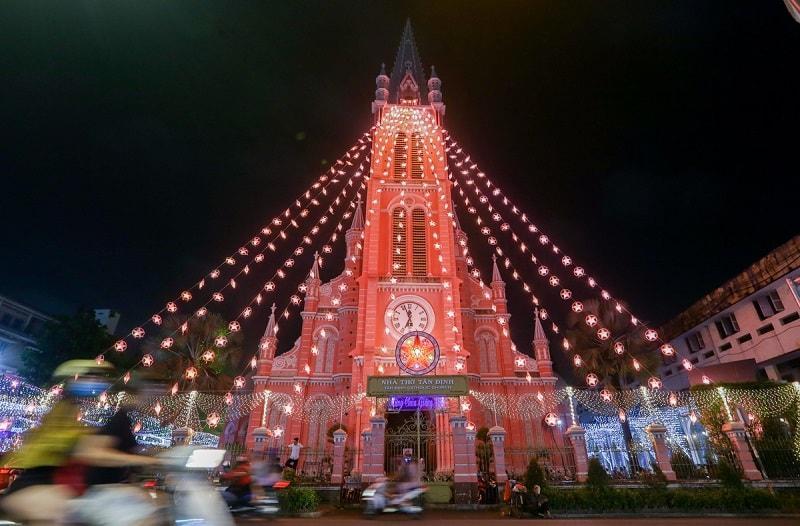
ở phía trước nhà thờ có những sợi dây đồ trang trí